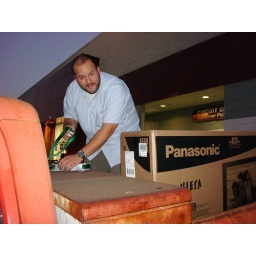
Rusty borrowed a coworker's junker truck in order to bring home his brand new 50&amp;quot; plamsa tv!